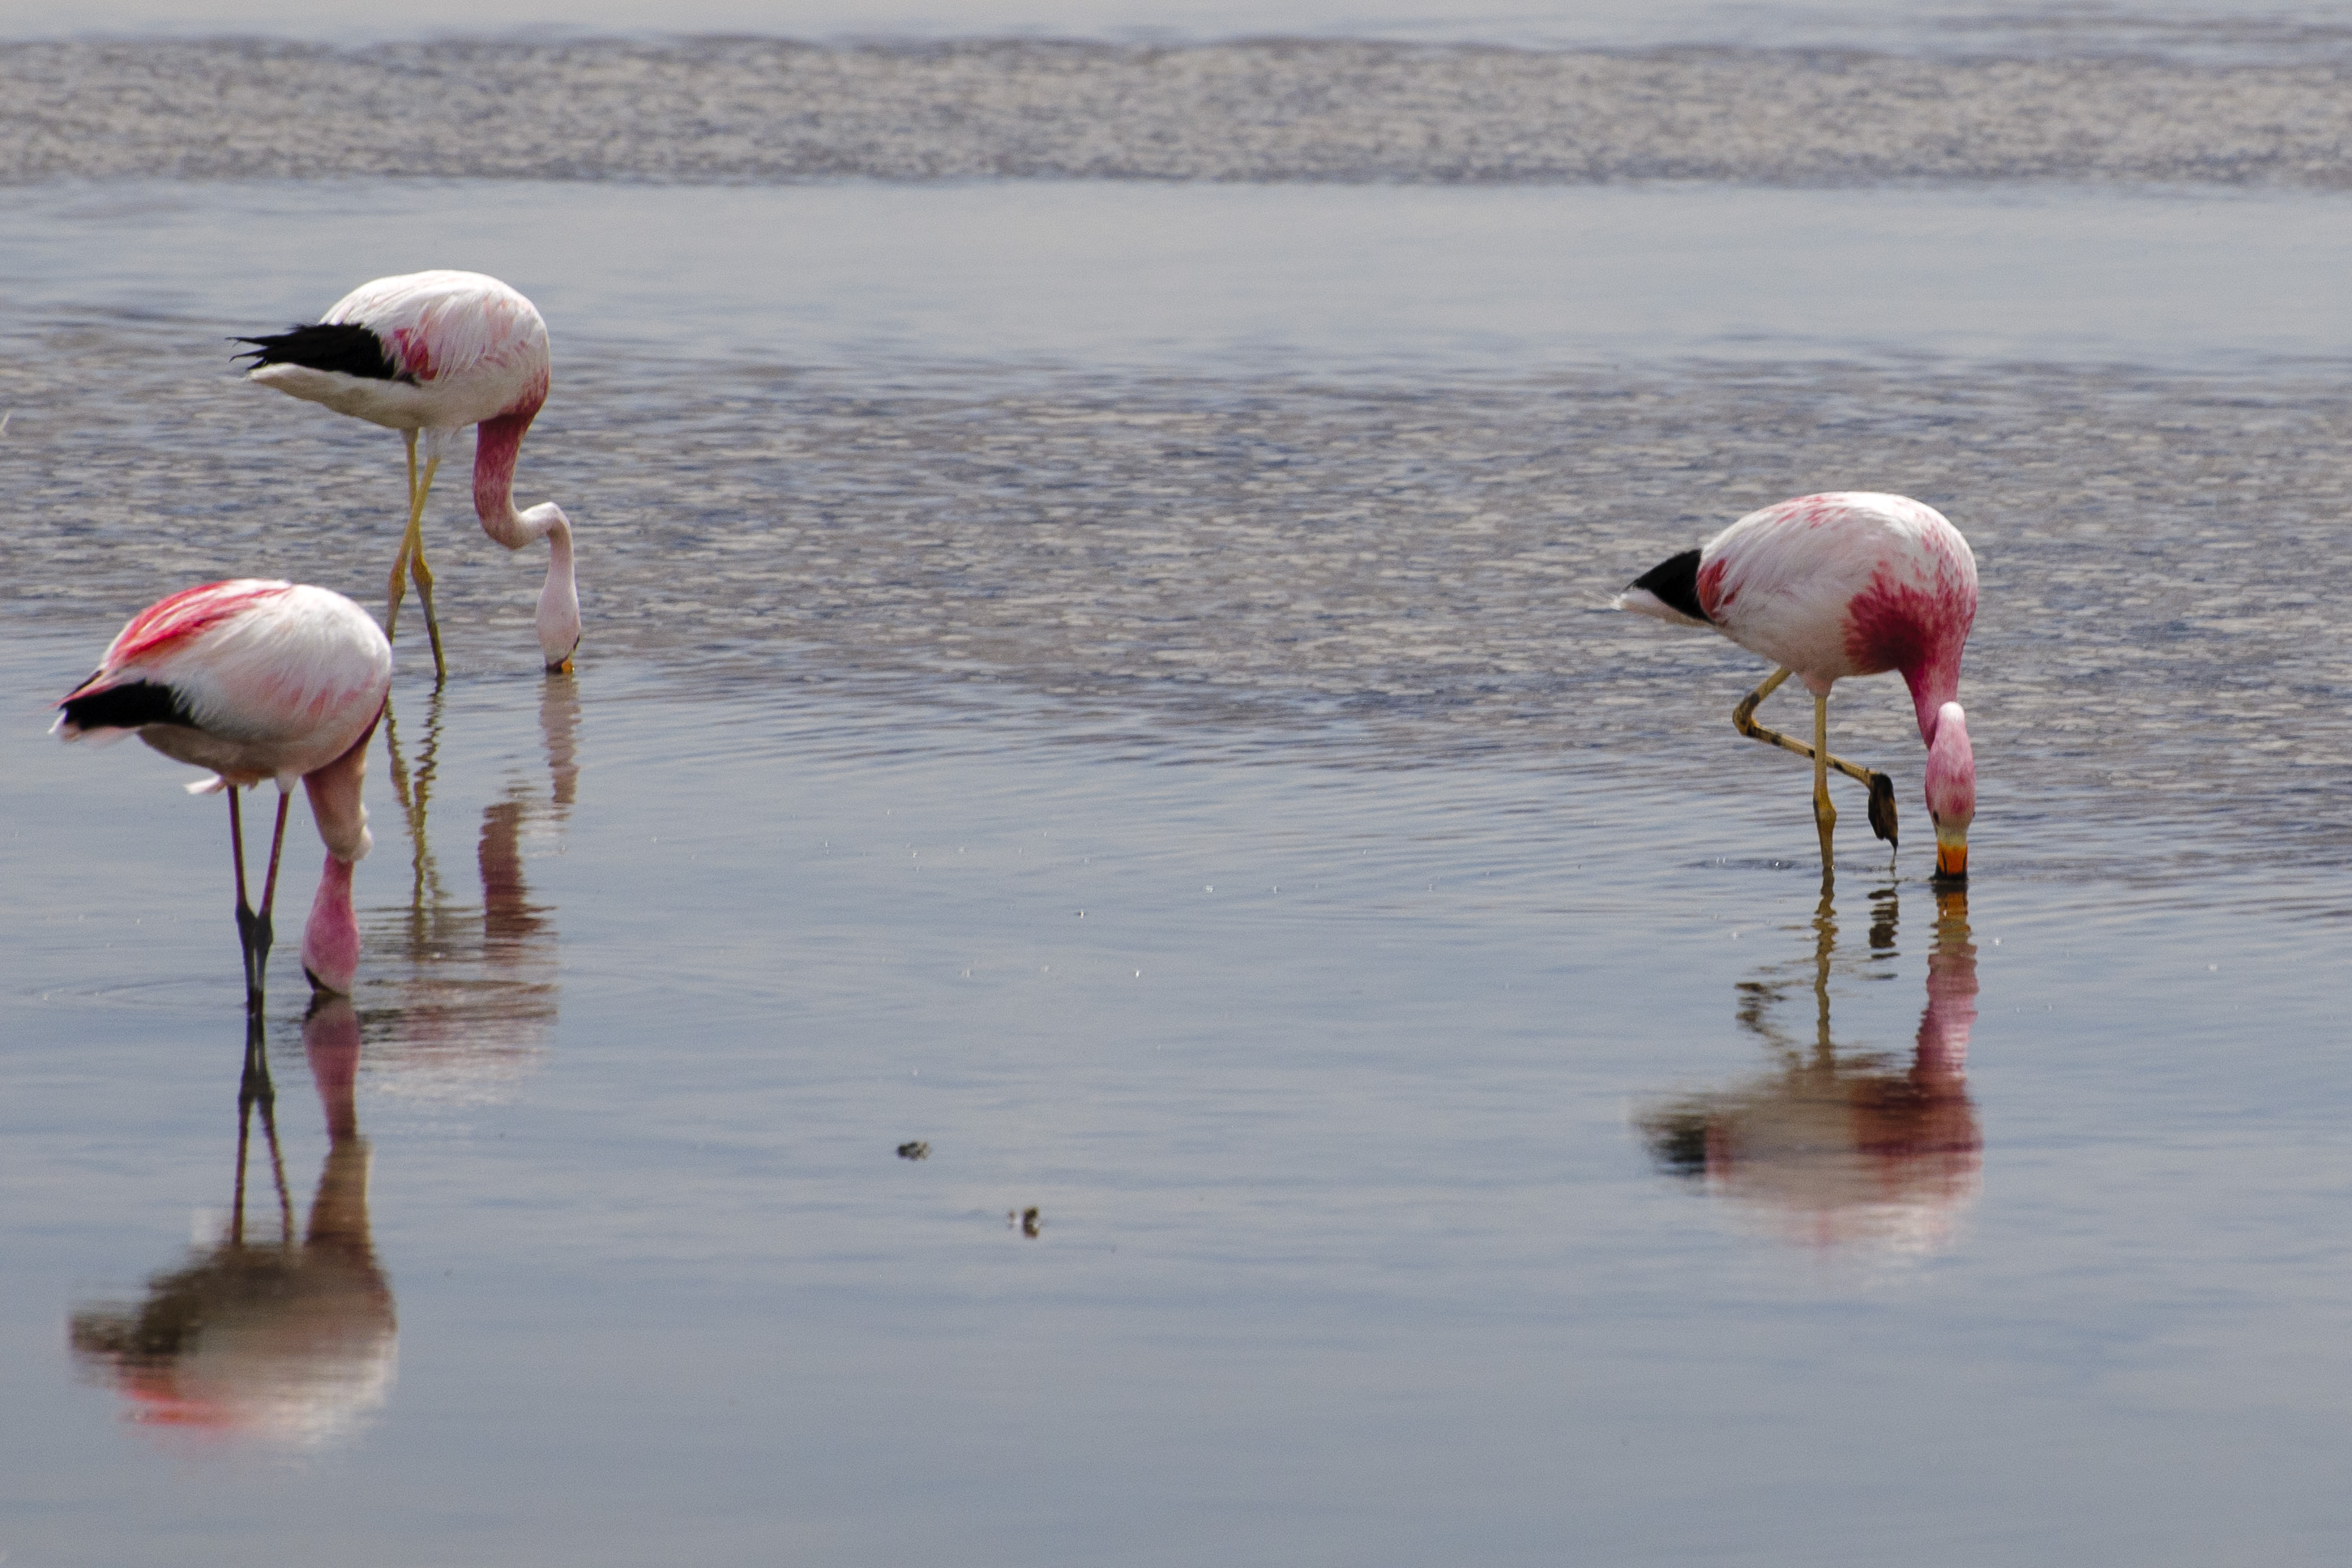
bird, wildlife, reflection, beak, nikon, fauna, chile, flamingo, vertebrate, water bird, sanpedrodeatacama, d300